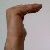
The image shows a hand gesture representing a space in Indian Sign Language.